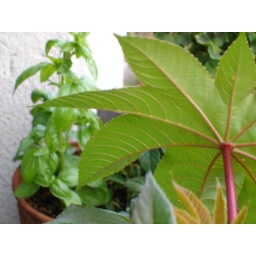
These plants I cultivated on my balcony in Summer 2004.